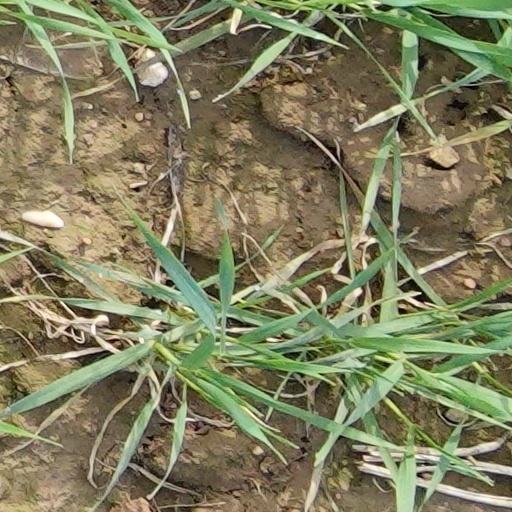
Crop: wheat